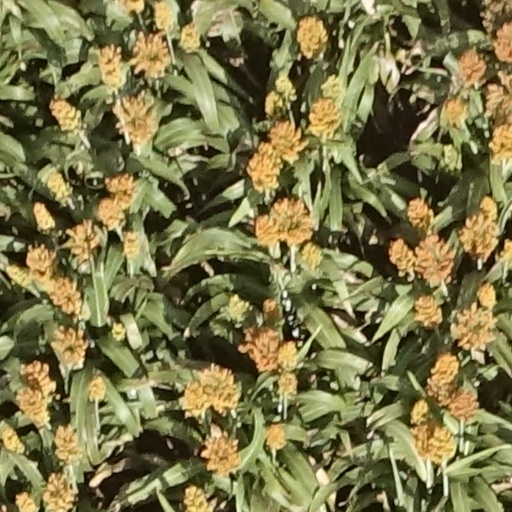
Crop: sorghum